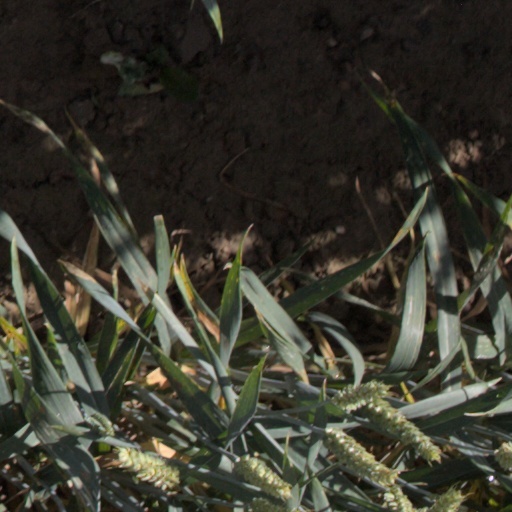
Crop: wheat